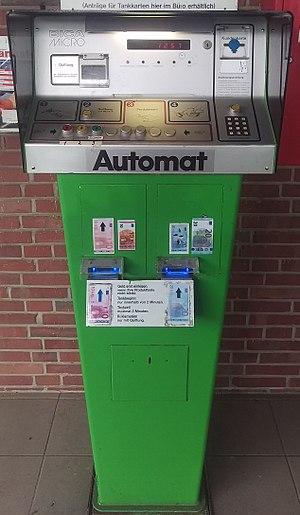
Un ancien distributeur automatique de carburants (qui accepte des billets et des cartes de client perforées) à une station-service en Basse-Saxe, Allemagne.